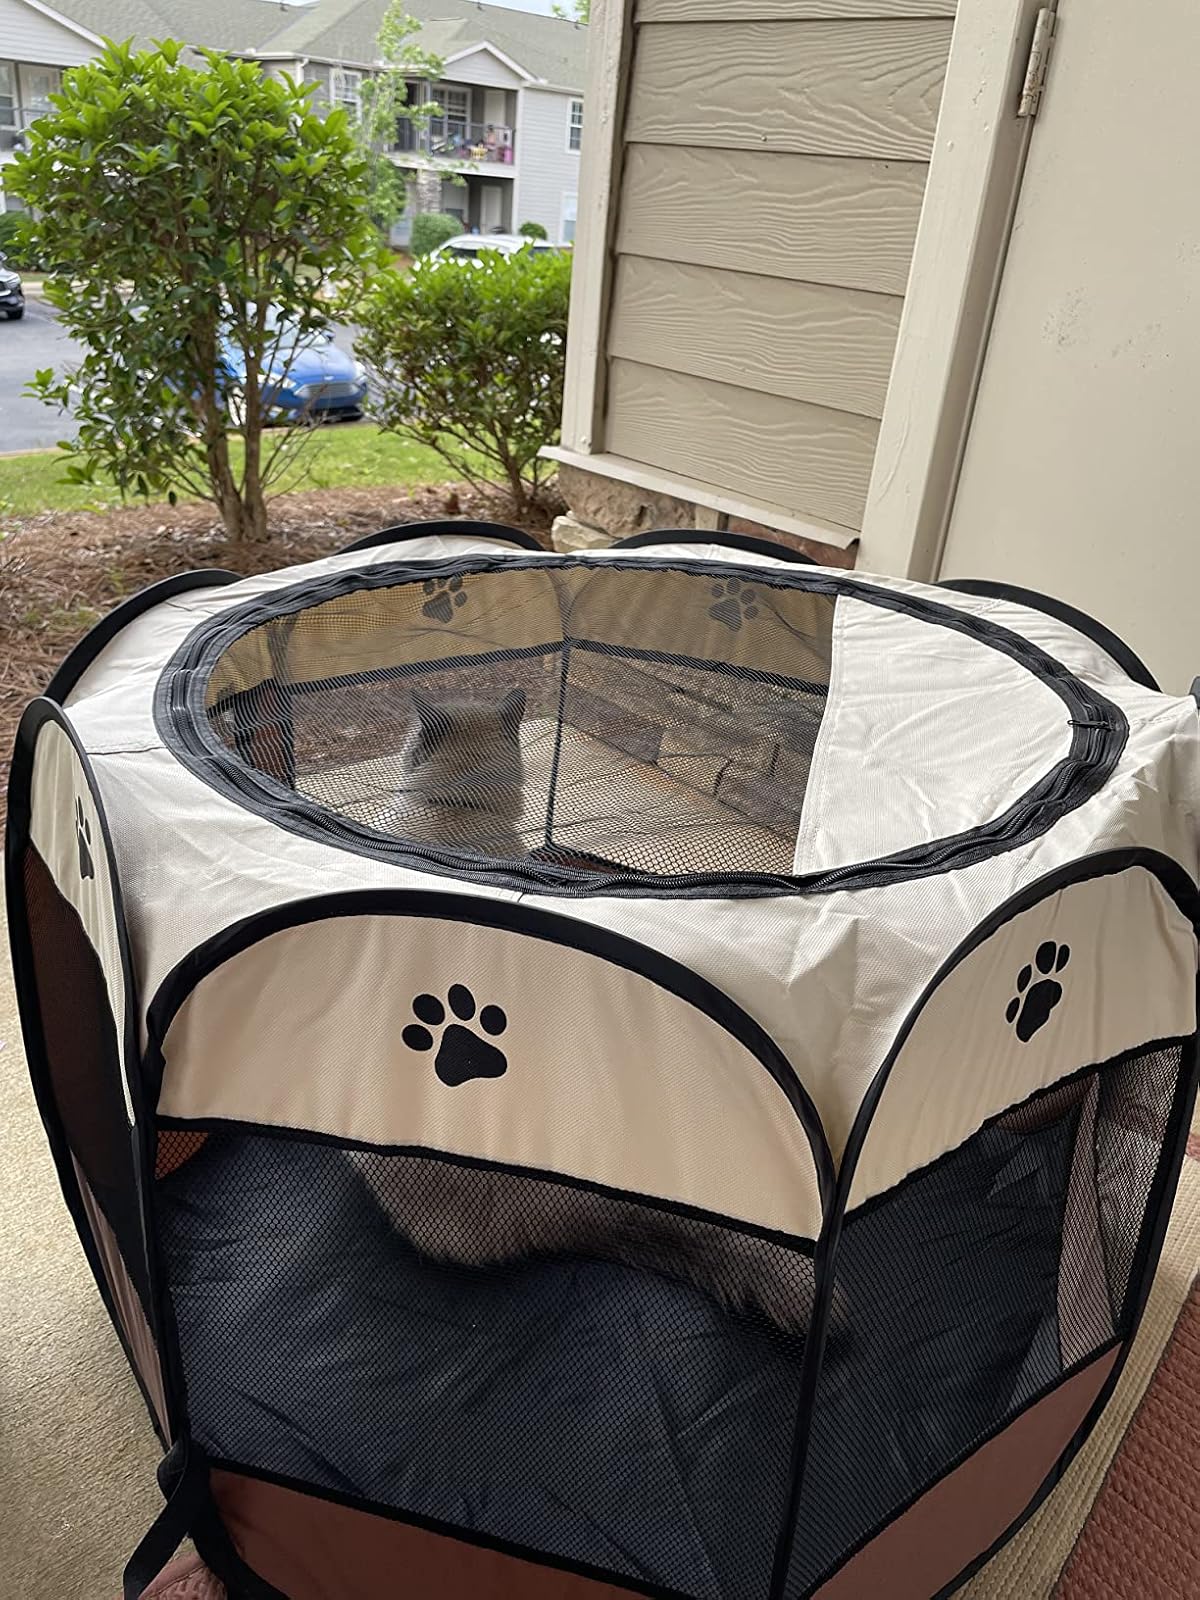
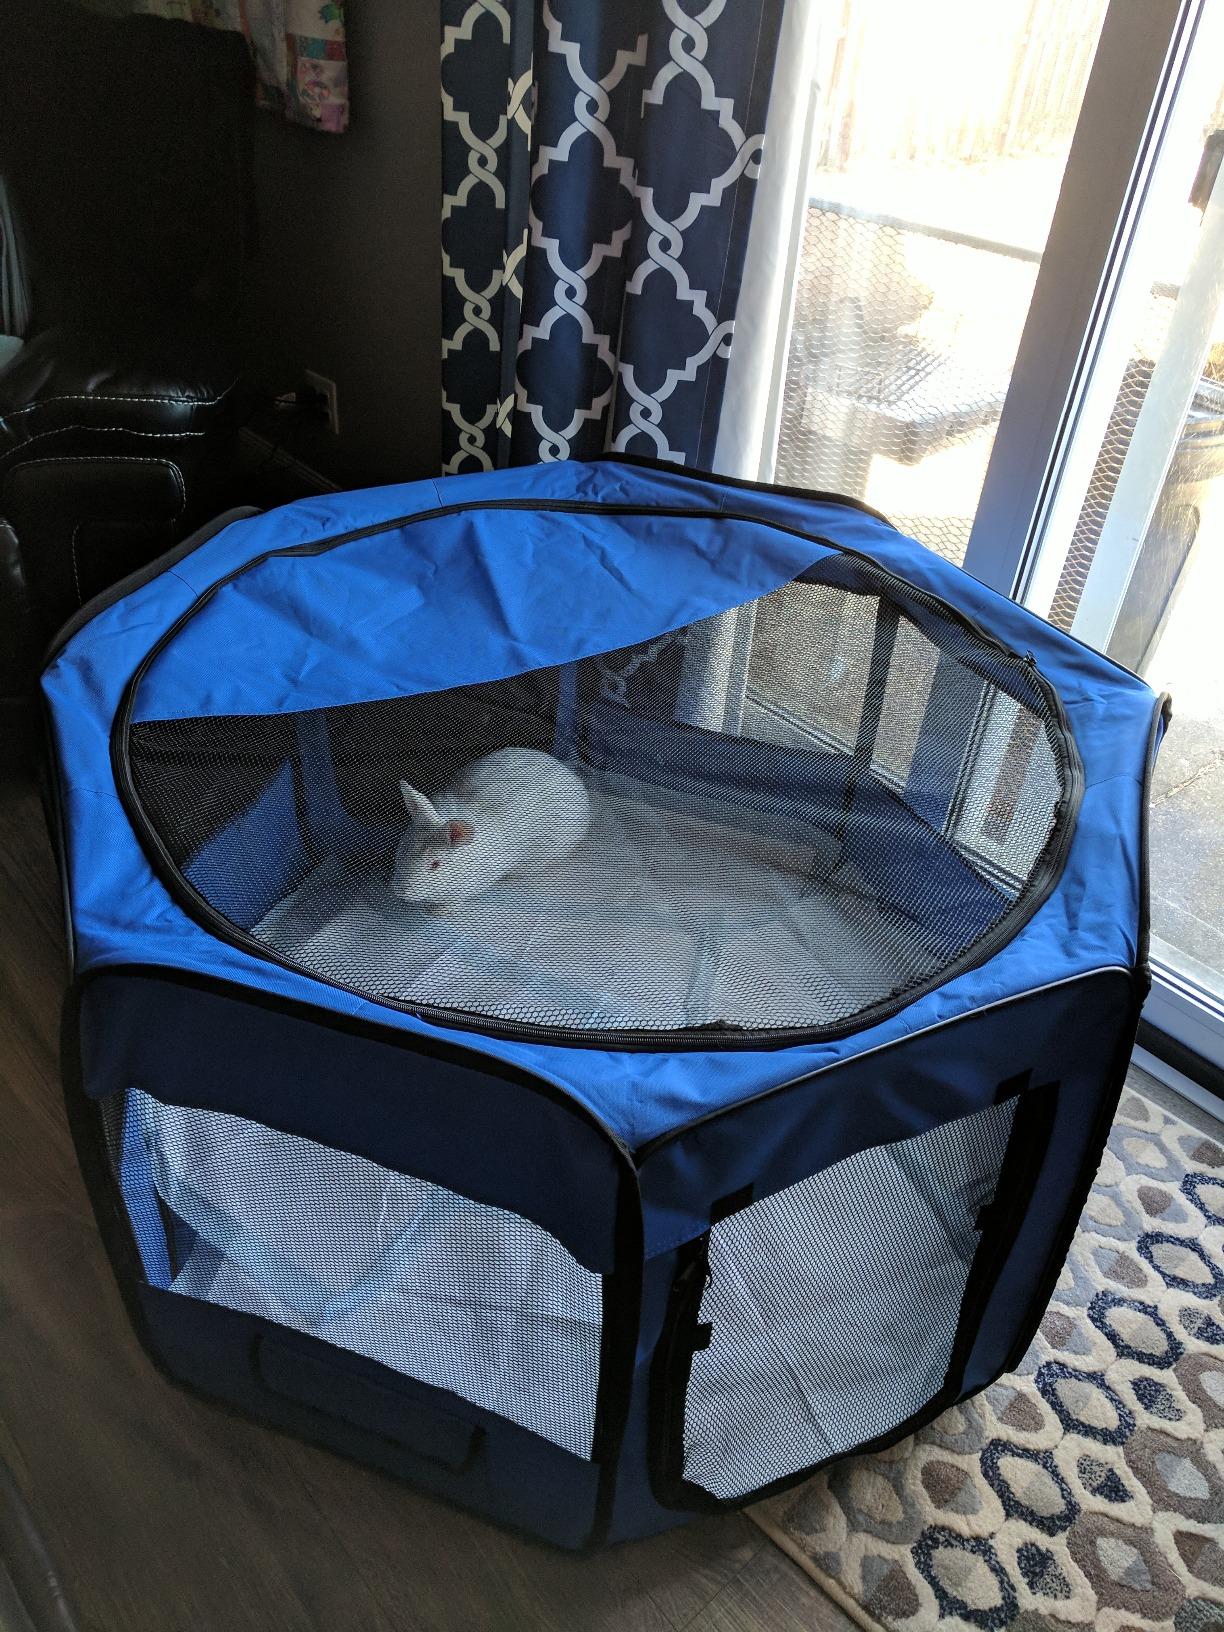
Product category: items_kennel
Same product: no